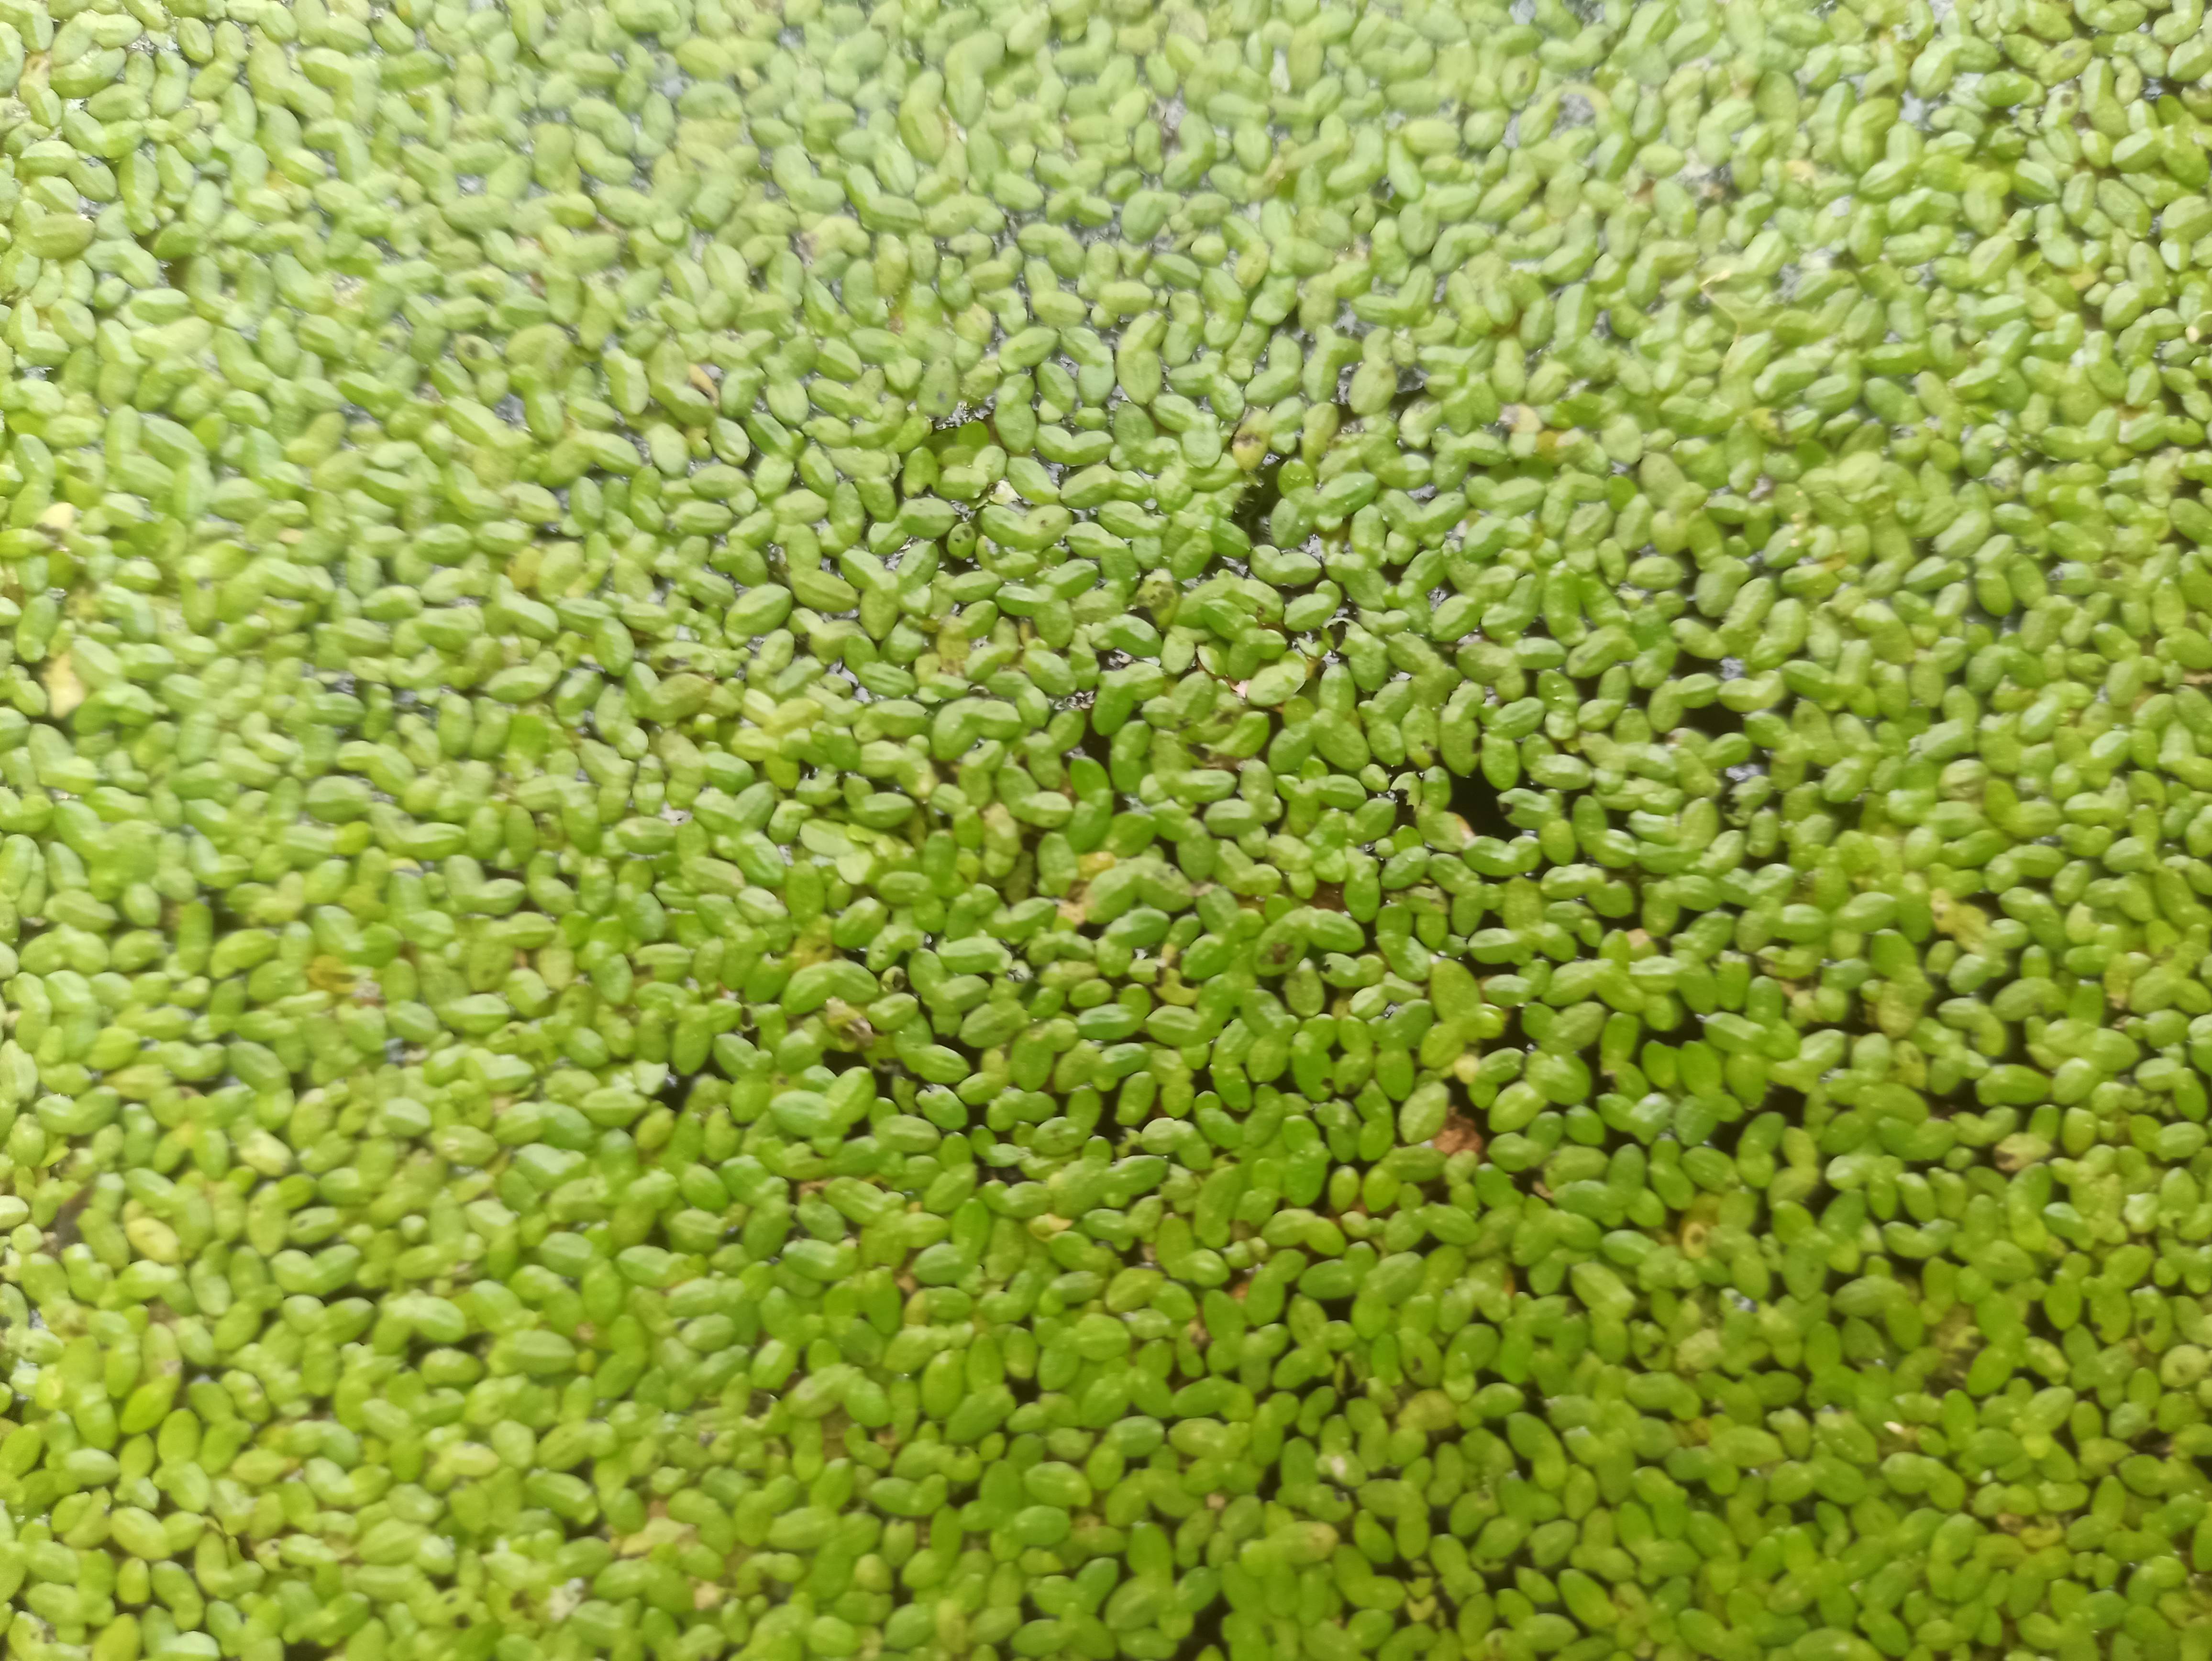
Species: Common Duckweeds (Lemna minor)